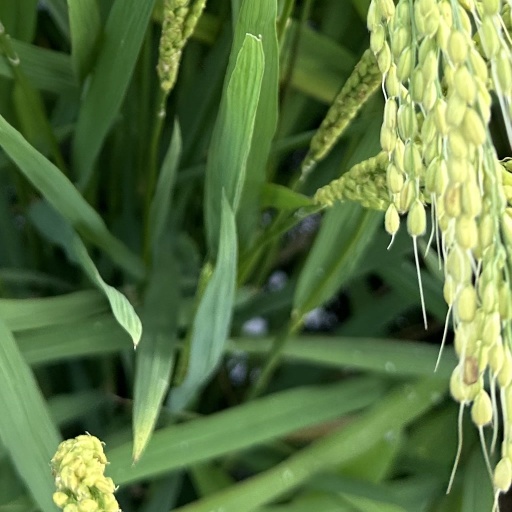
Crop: rice